Numidian cavalry

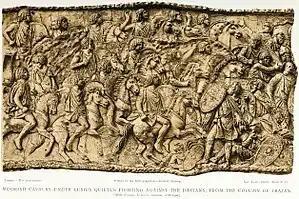
Roman Numidian cavalry under Lusius Quietus fighting in the Dacian wars, from the Column of Trajan

The Romans also employed Numidian cavalry, primarily drawn from conquered territories or allied tribes. These horsemen served a similar purpose to their Carthaginian counterparts, providing reconnaissance, disrupting enemy movements, and engaging in light cavalry engagements. Roman commanders appreciated the Numidians' adaptability and effectiveness in open terrain, often deploying them as a complement to their heavier infantry formations.